Big Sable Point Light

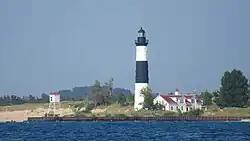
Lighthouse complex view from the lake

The lighthouse was transferred to state ownership on November 1, 2002. The site manager is the Sable Points Light Keepers Association.